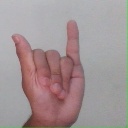
अक्षर: य